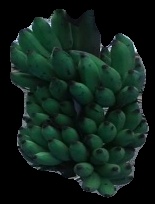
Variety: elakki-bale
Grade: grade3